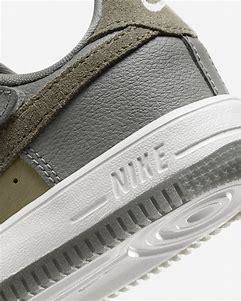
Brand: Nike
Model: Force 1 Easyon